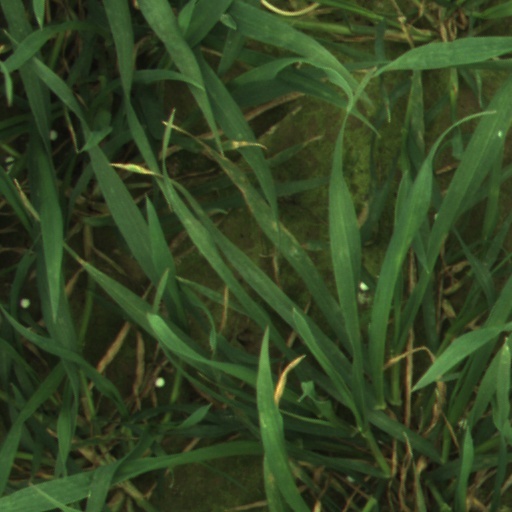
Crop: wheat